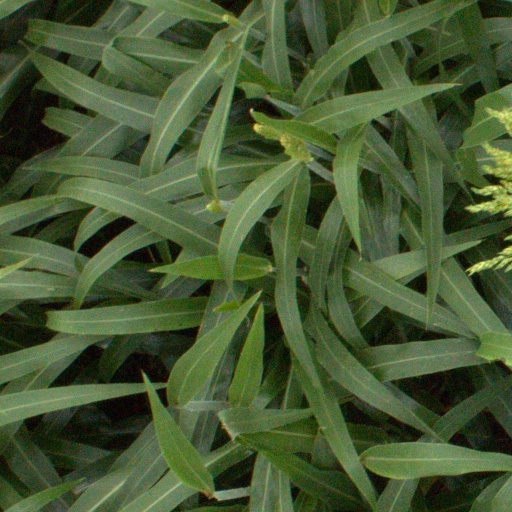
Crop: sorghum